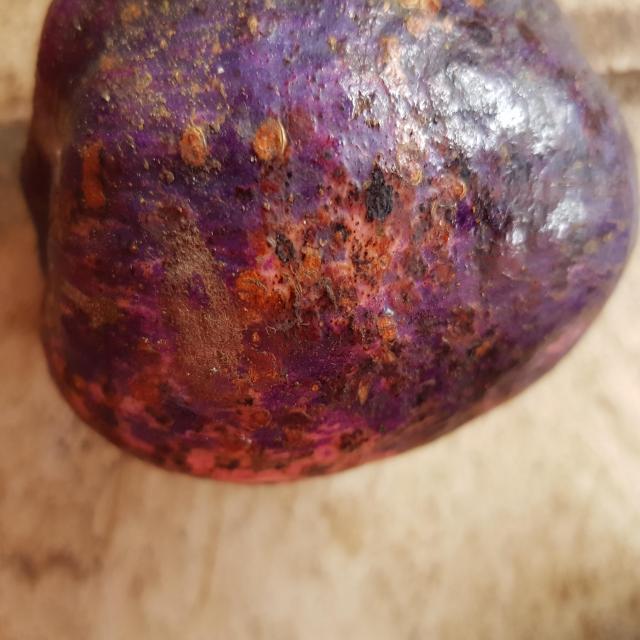
Plum grade: spotted